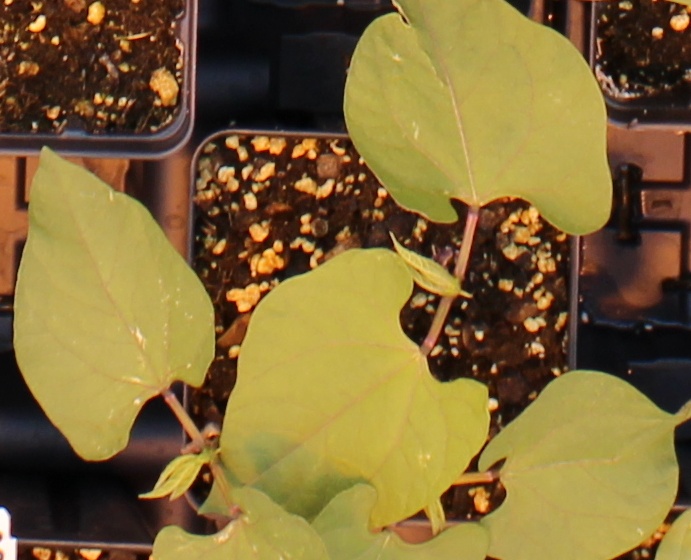
Label: Blackbean